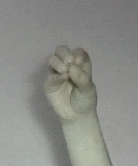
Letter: ha